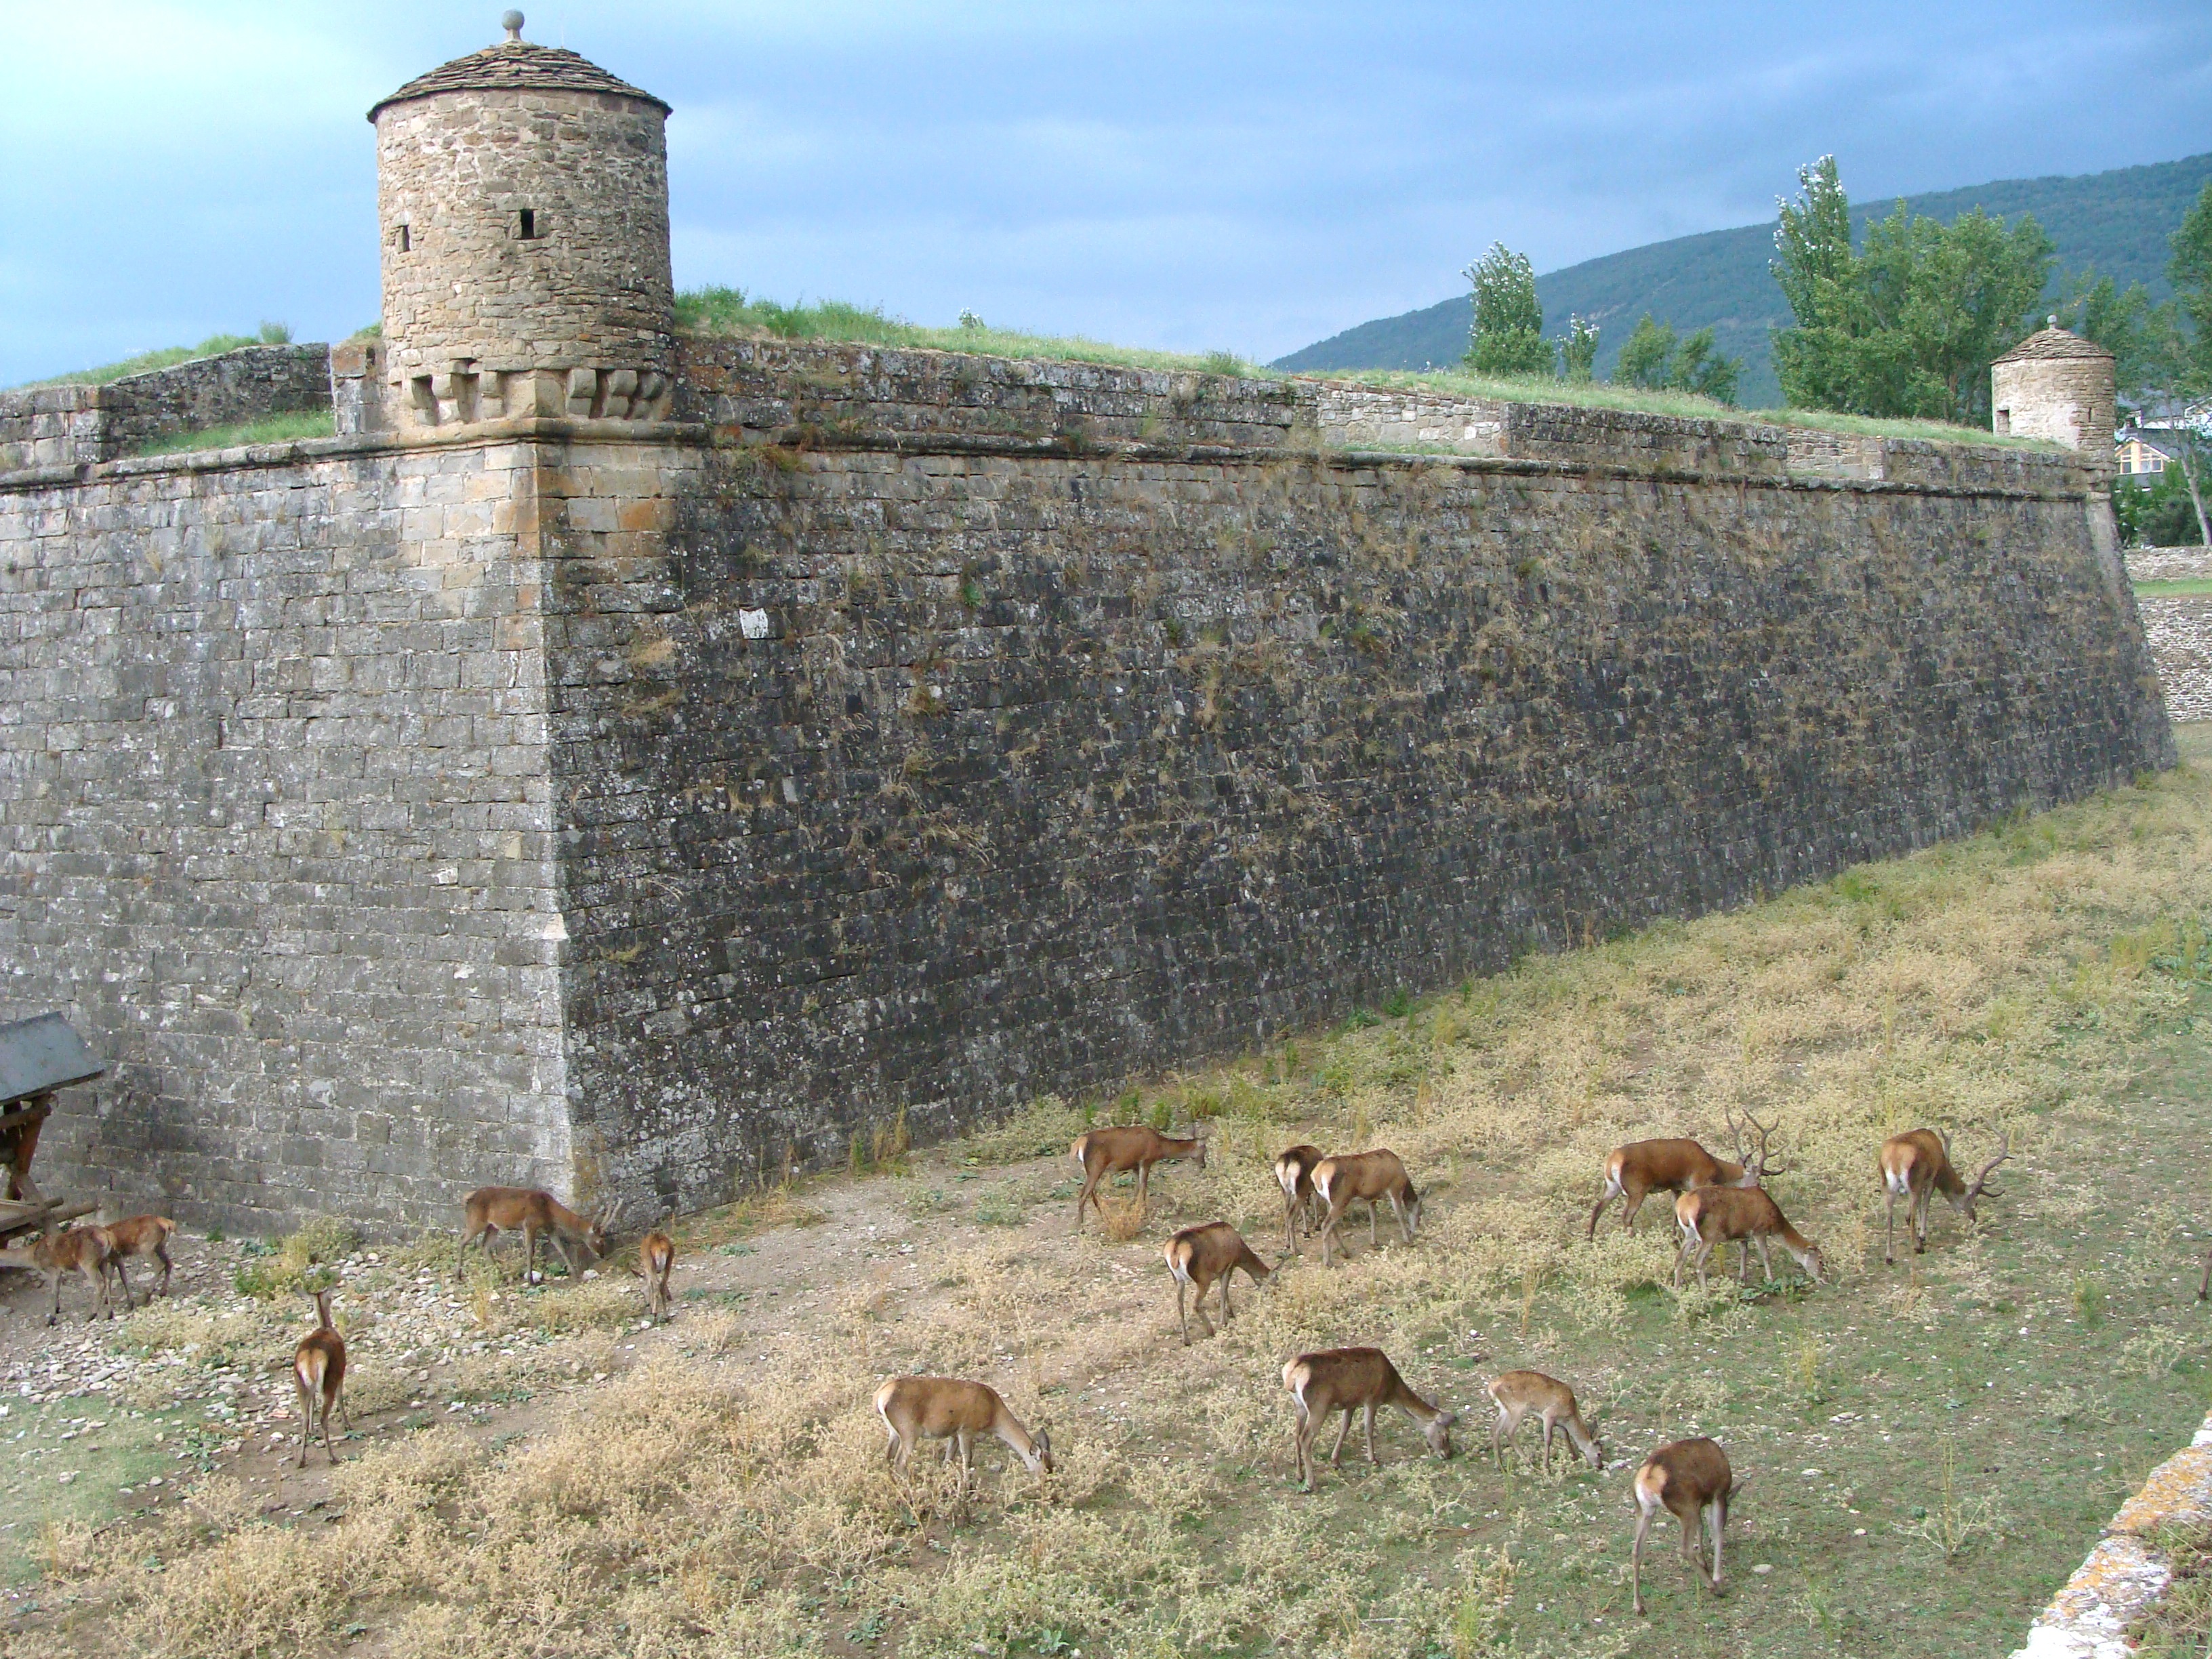
building, wall, village, castle, fortification, waterway, ruins, moat, citadel, jaca, huesca, rural area, ancient history, jacetania